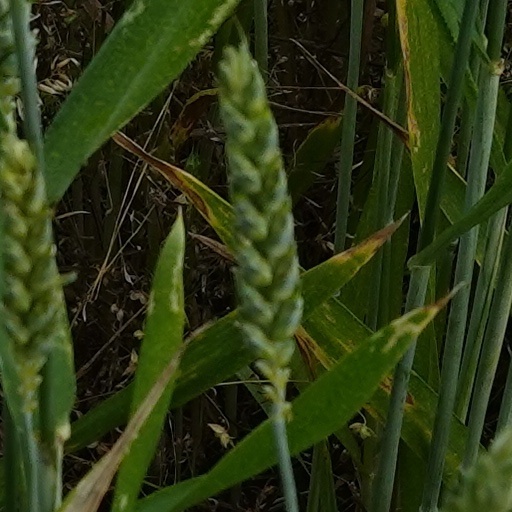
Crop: wheat